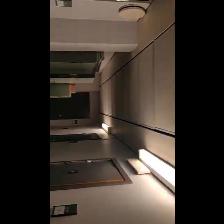
Label: NonHuman